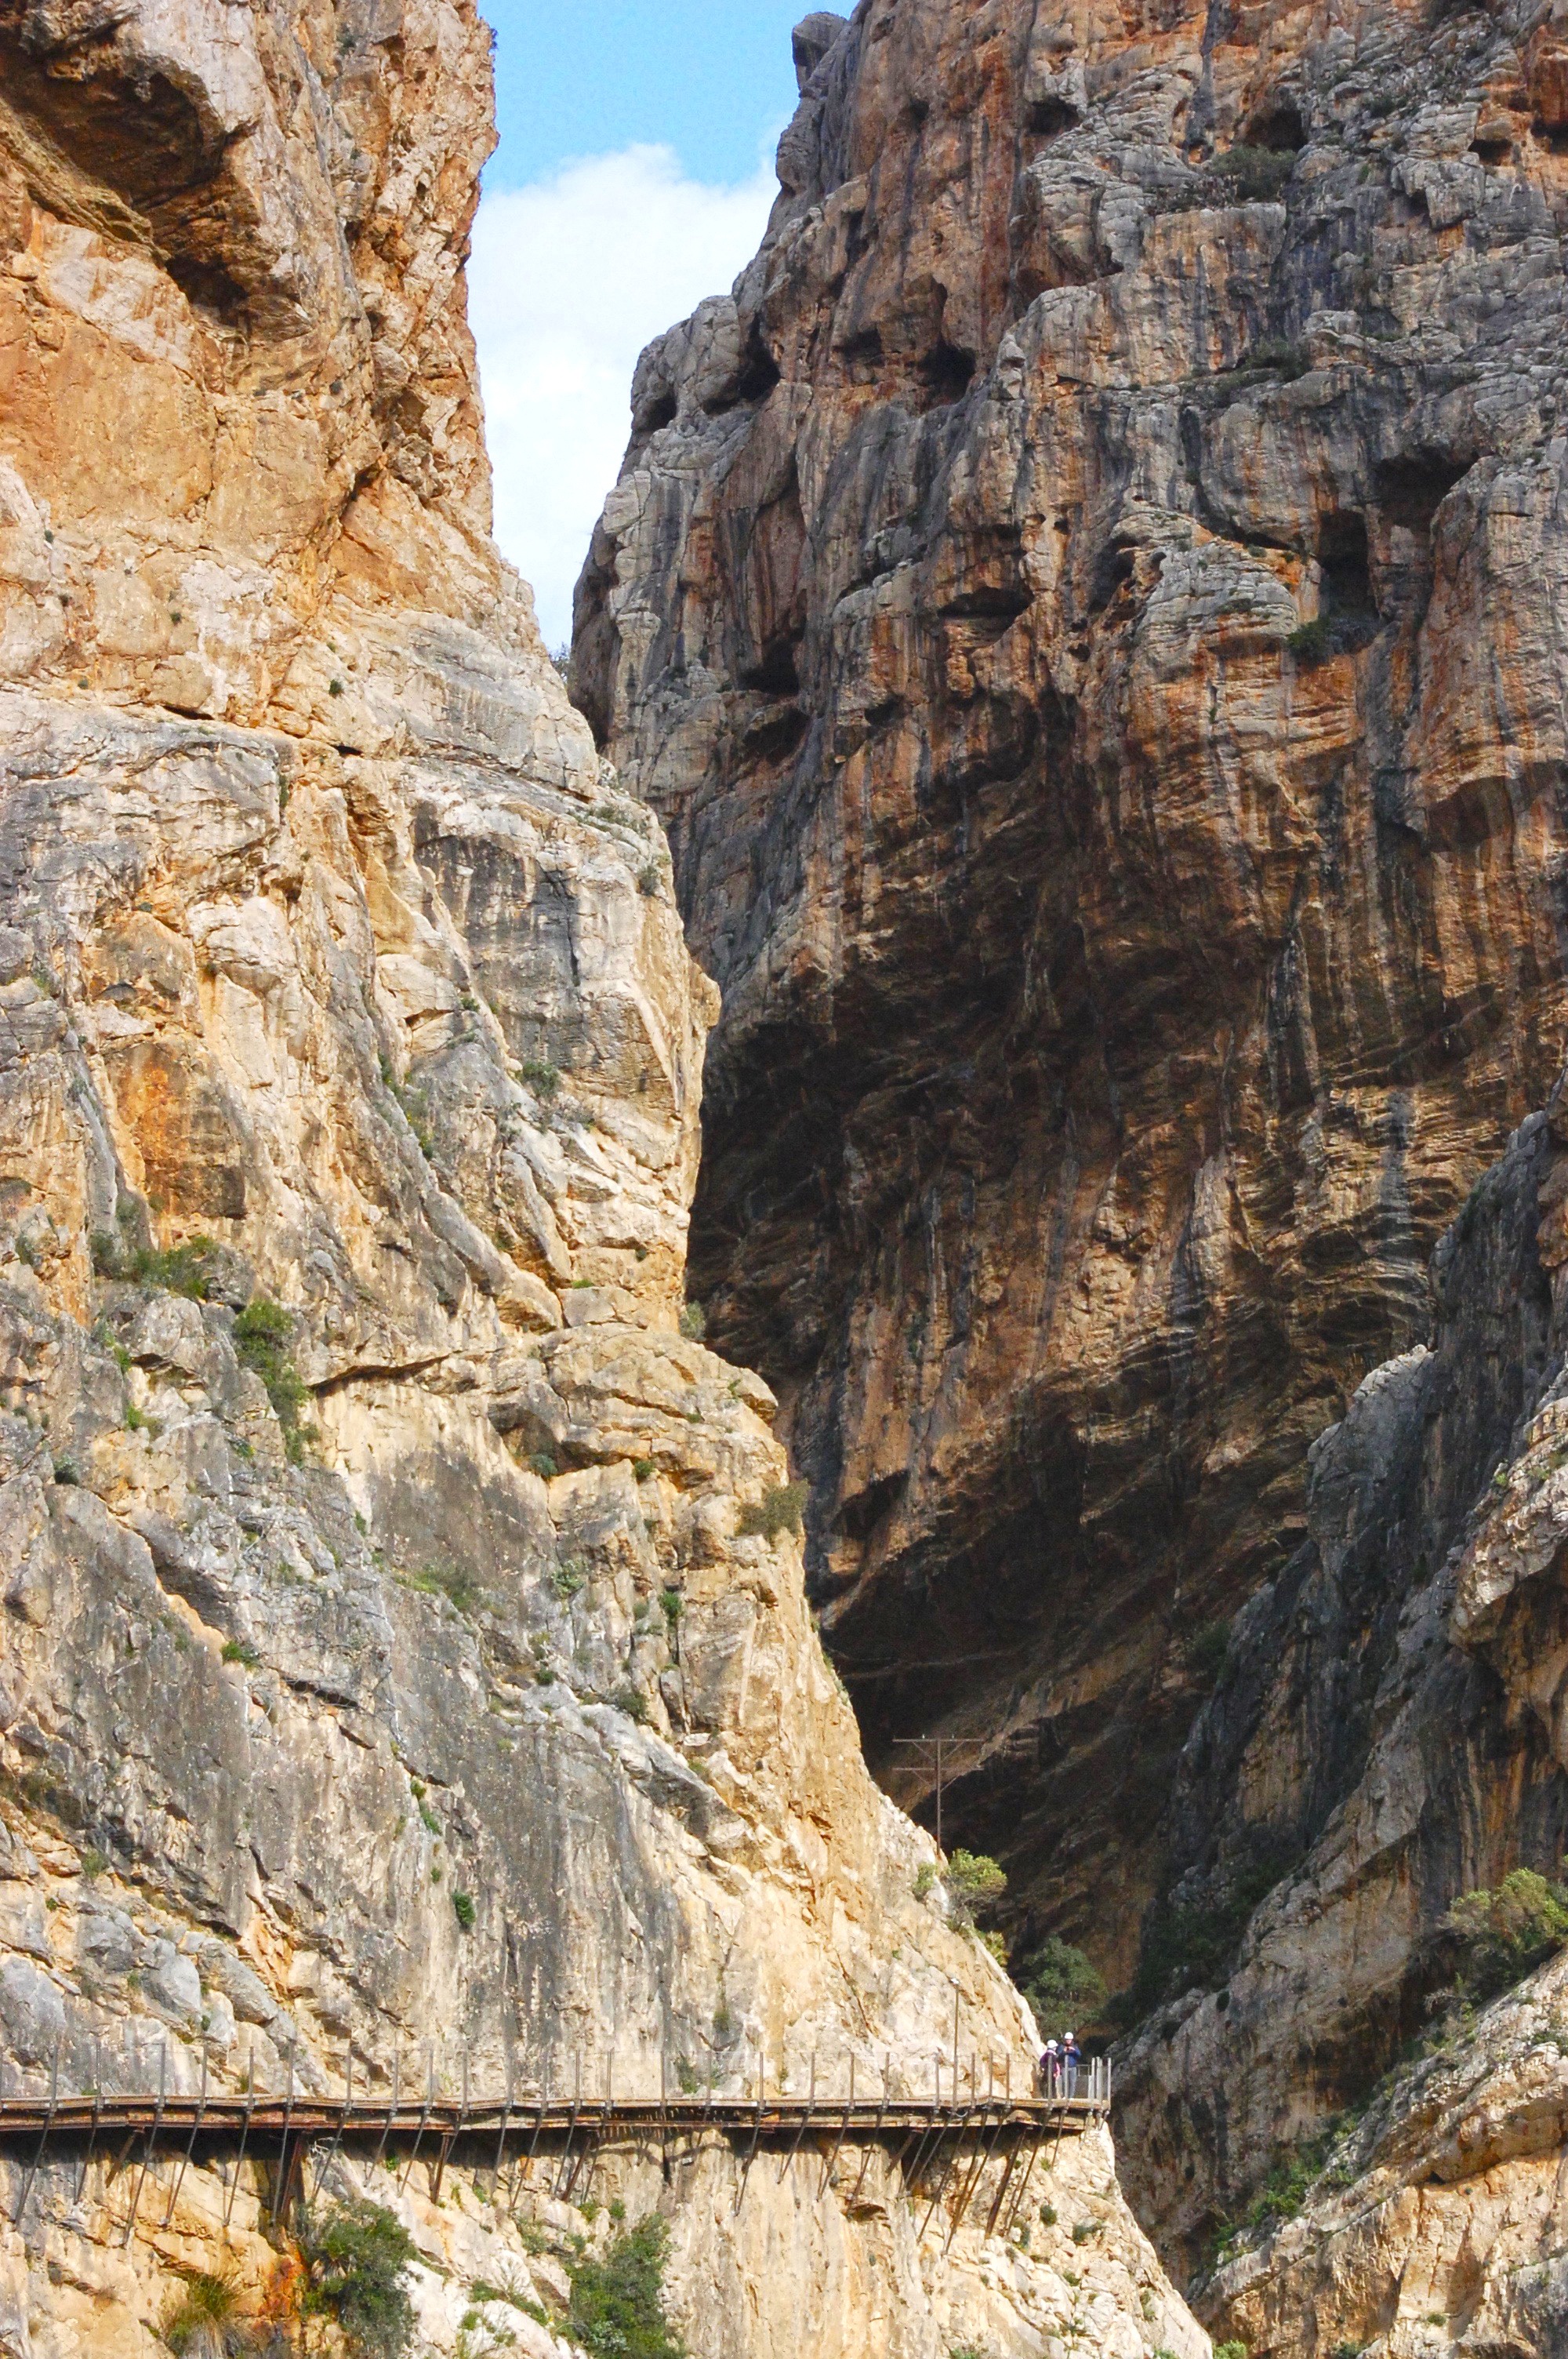
nature, rock, mountain, trail, bridge, adventure, wall, valley, formation, cliff, arch, canyon, tourism, terrain, ridge, height, excursion, geology, tourists, badlands, ravine, andalusia, wadi, gateway, malaga, landform, natural arch, tourist product, active turism, caminito del rey